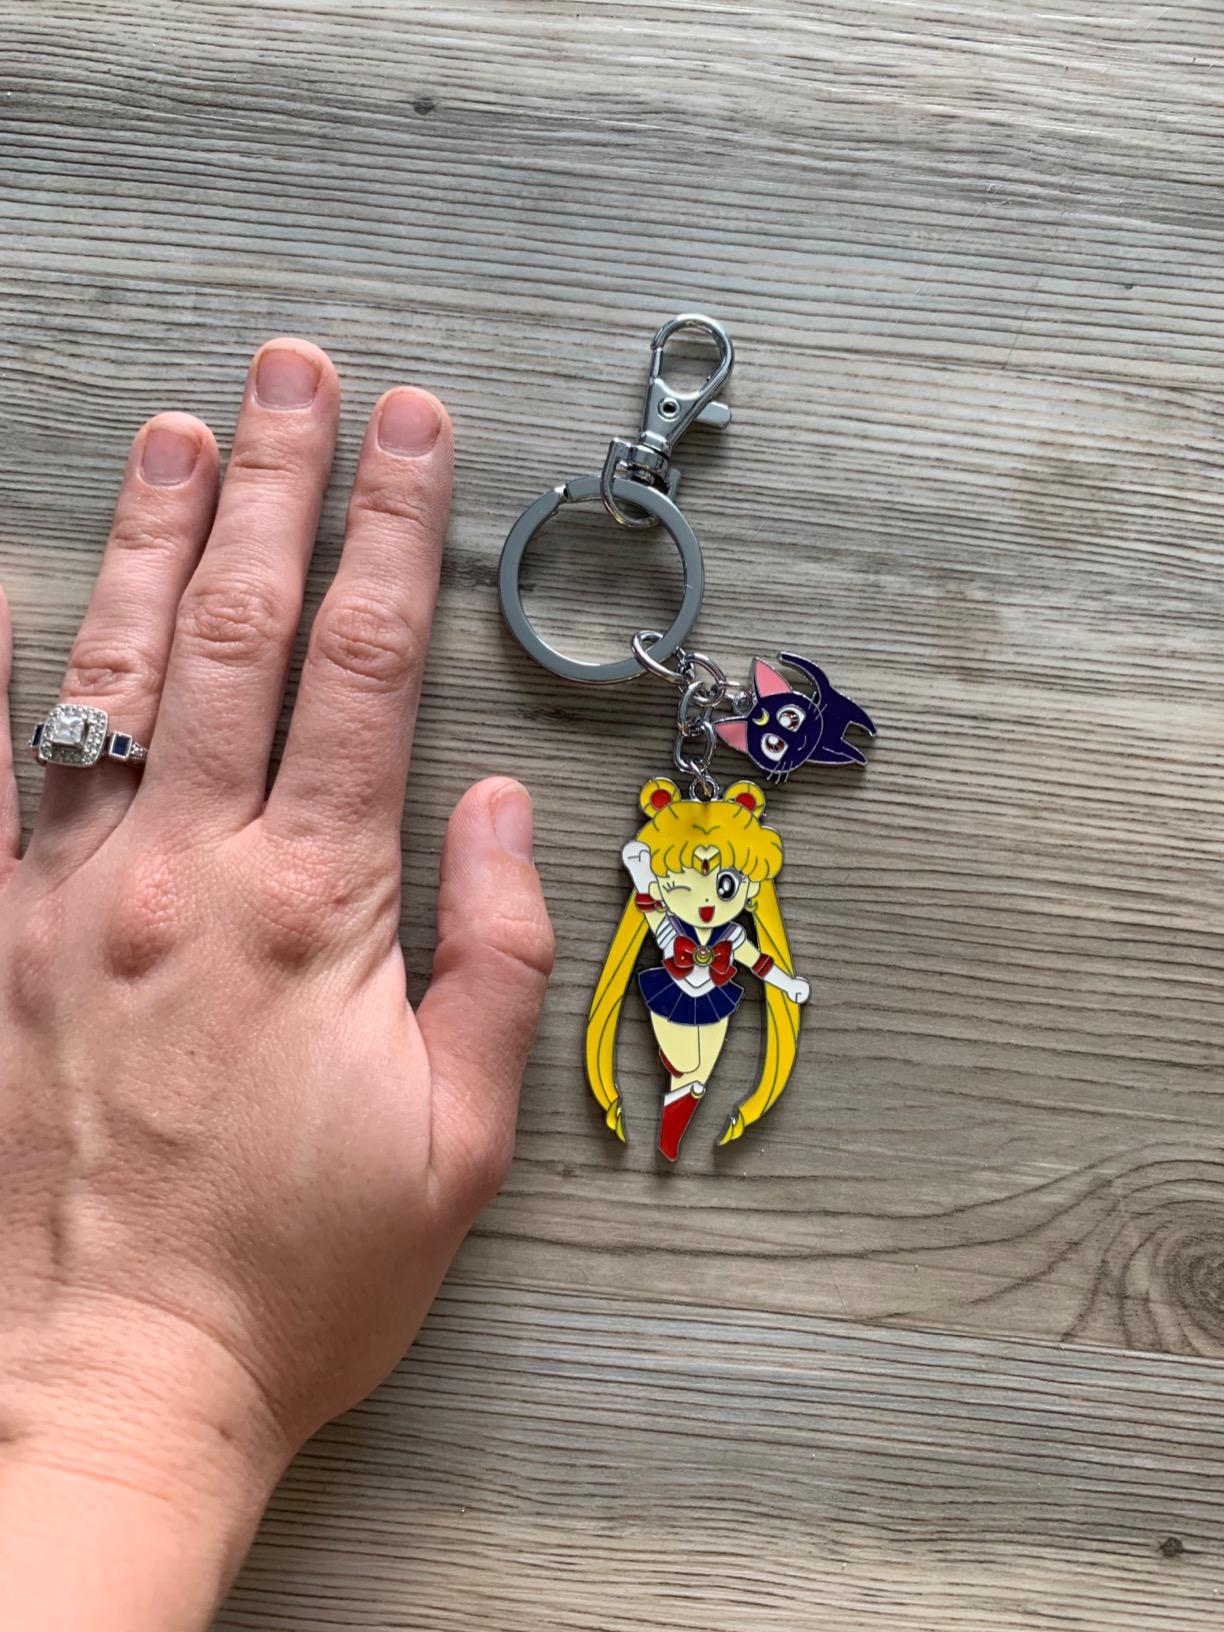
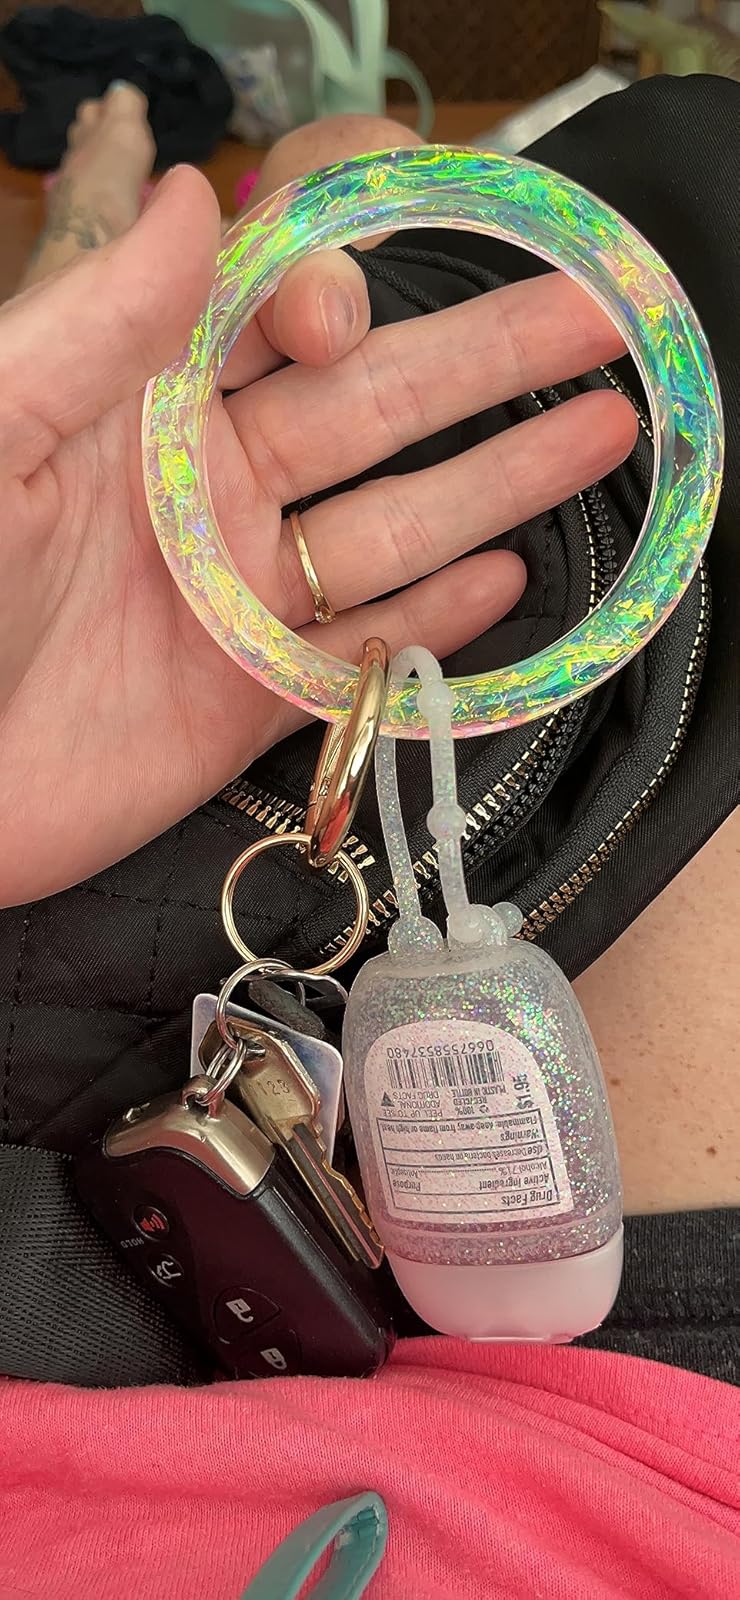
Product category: accessories_keychain
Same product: no